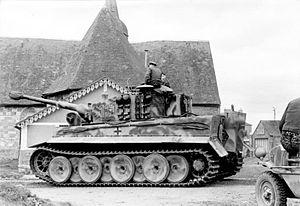
Morgny est une commune française située dans le département de l'Eure, en région Normandie.
Le Tiger I, abréviation de Panzerkampfwagen VI Tiger Ausführung E - Sonderkraftfahrzeug 181, est un char de combat lourd allemand en service de 1942 à 1945, et l'un des chars les plus connus de la Seconde Guerre mondiale.